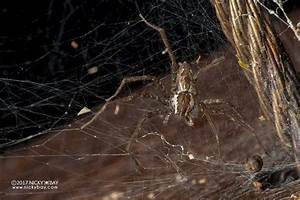
Label: ragno